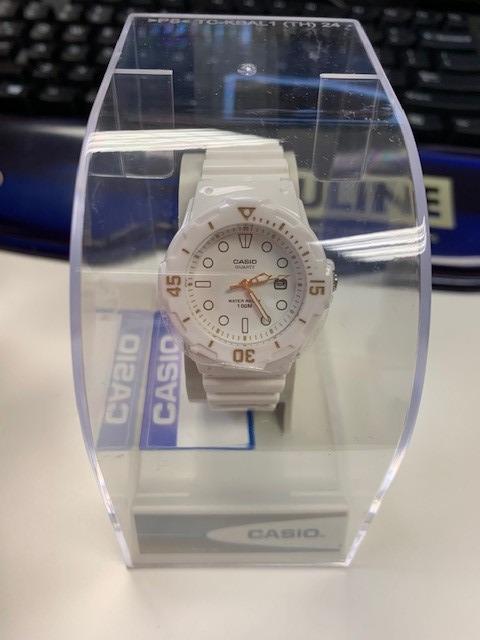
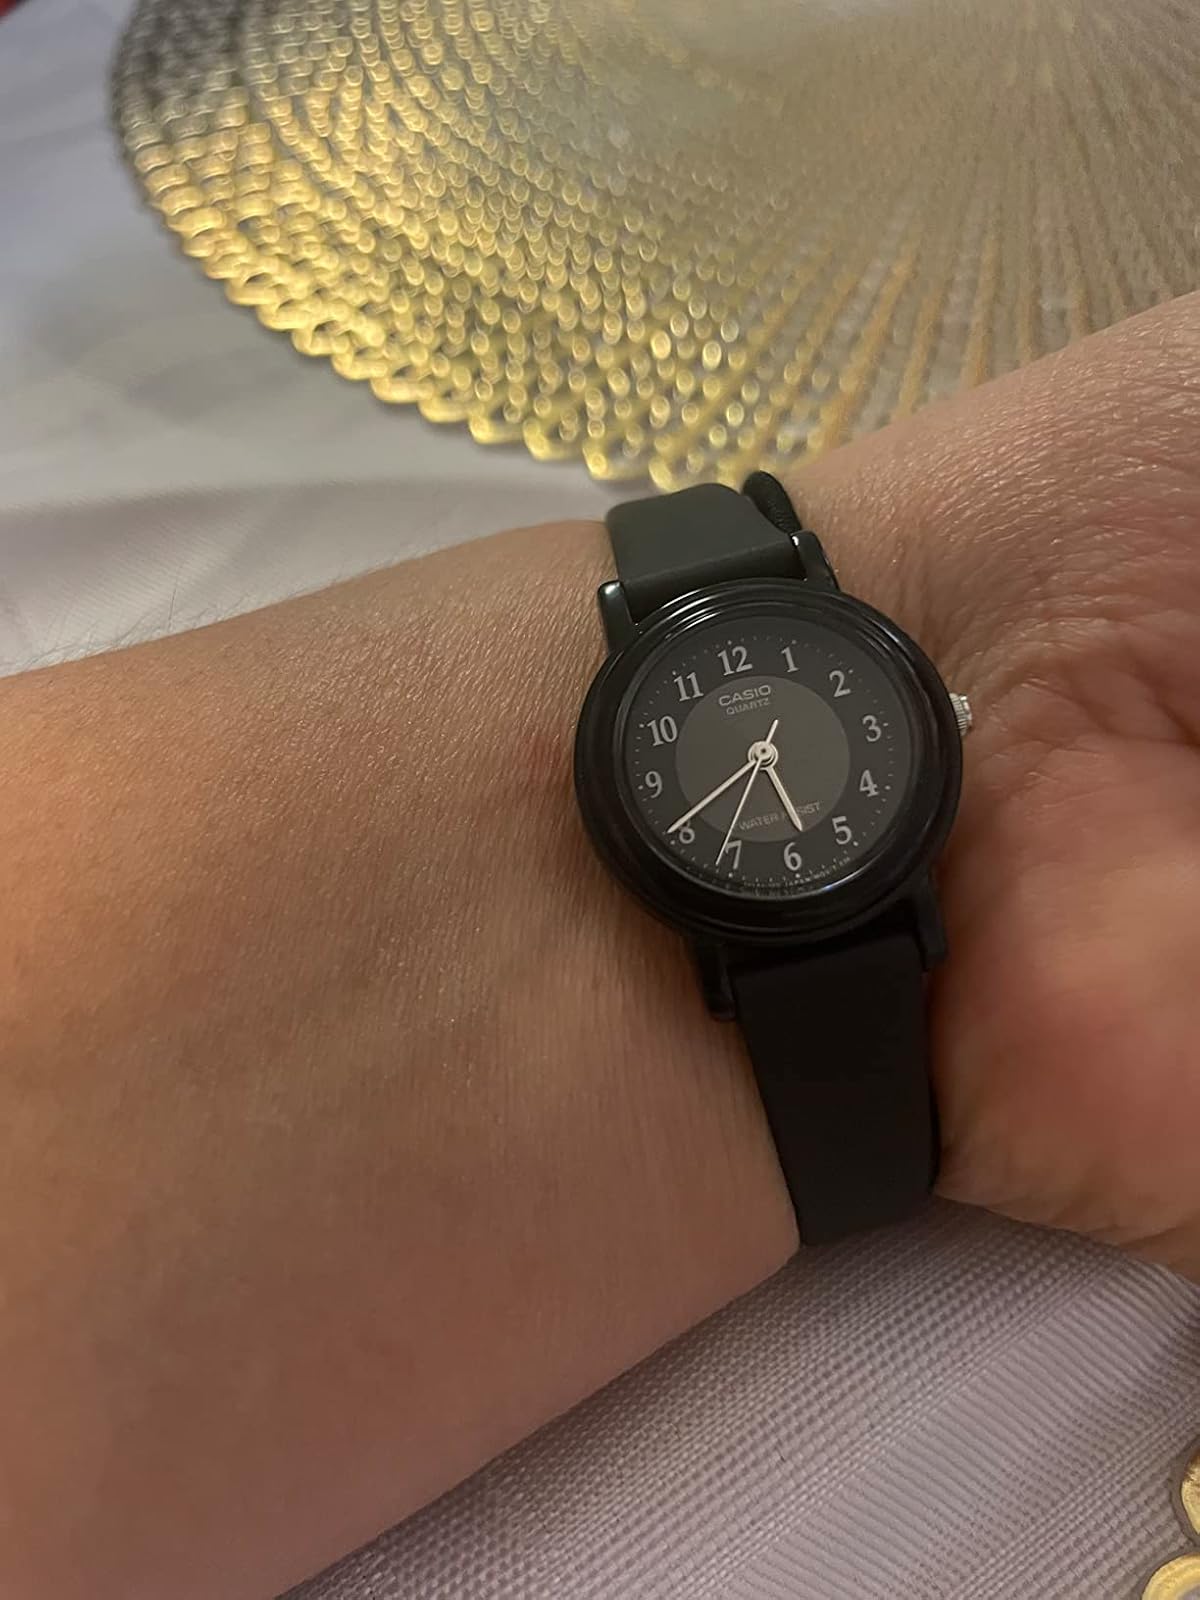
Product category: accessories_watch
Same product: no